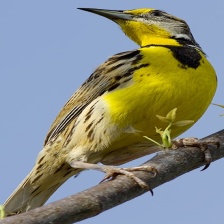
Species: EASTERN MEADOWLARK
Scientific name: STURNELLA MAGNA